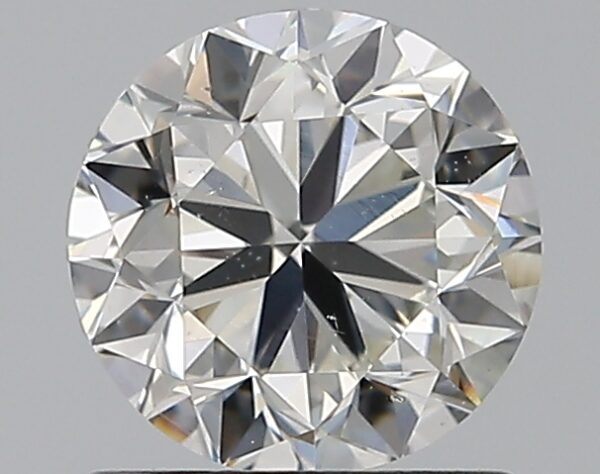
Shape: round
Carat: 1
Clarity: SI1
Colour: H
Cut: GD
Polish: EX
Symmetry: VG
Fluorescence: N
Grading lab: GIA
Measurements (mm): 6.06 x 6.15 x 3.99